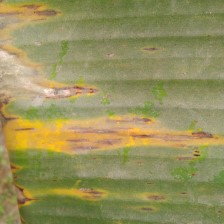
Label: sigatoka